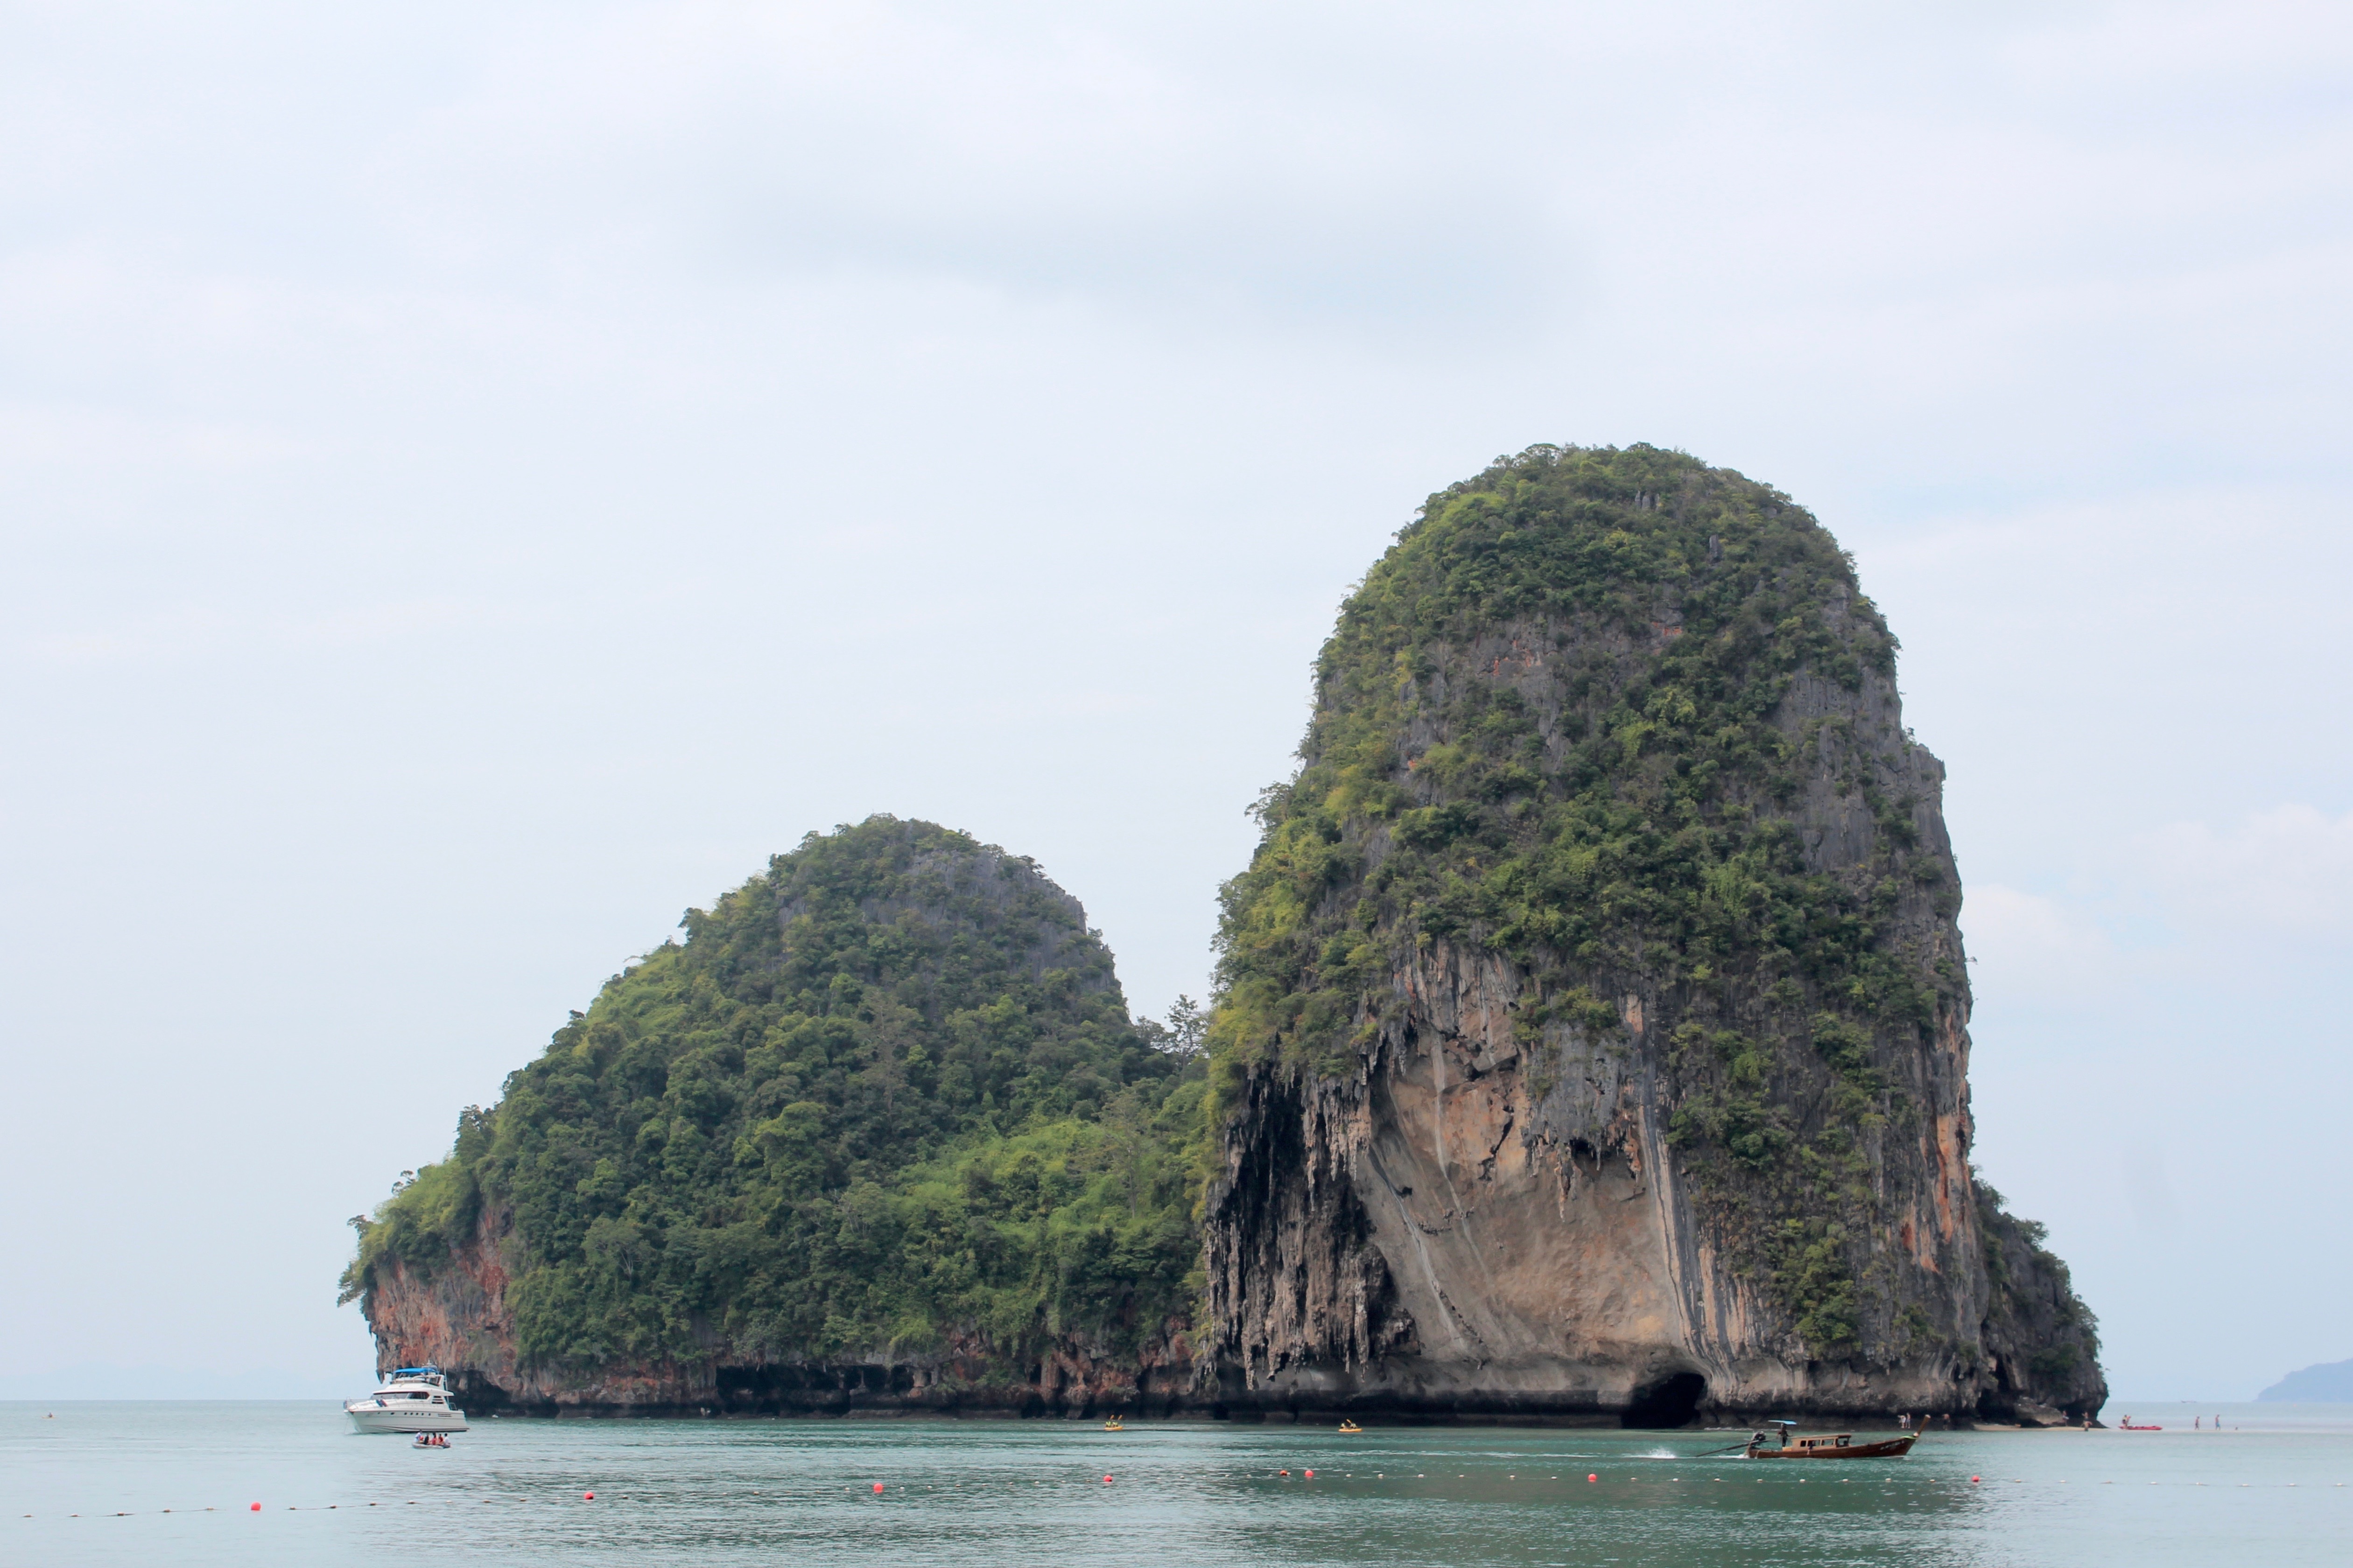
beach, sea, coast, water, nature, rock, ocean, view, cliff, boot, idyllic, tower, holiday, bay, island, asia, terrain, waterway, thailand, rocks, archipelago, booked, cape, islet, landform, natural stones, railey beach